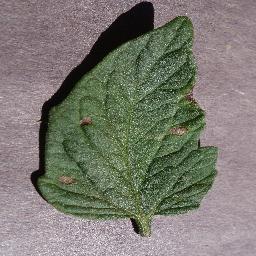
Label: Tomato___Early_blight